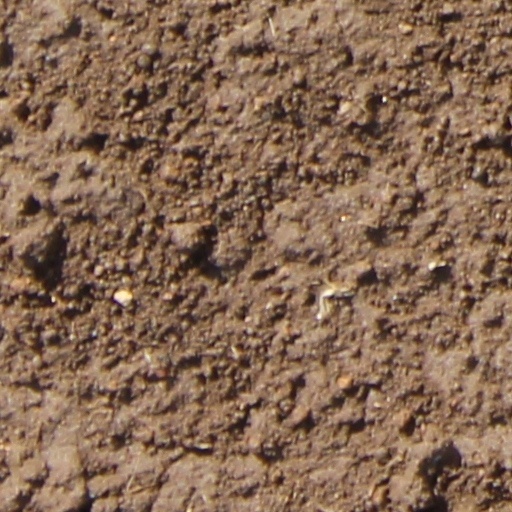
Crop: wheat